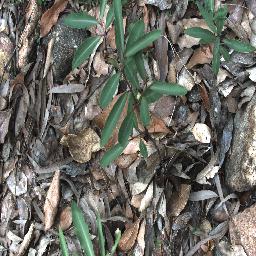
Label: rubber_vine